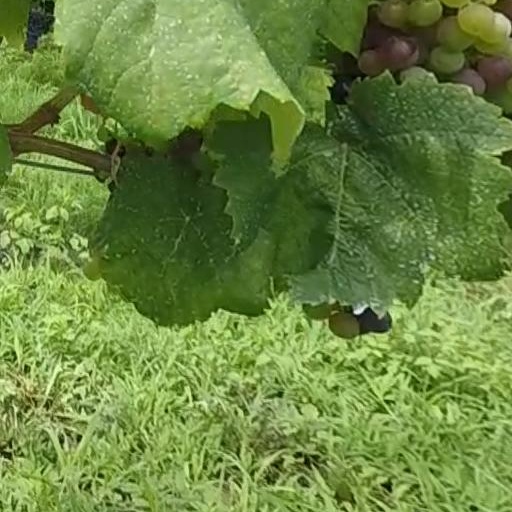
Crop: grape